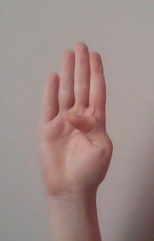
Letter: kaaf